Fred Chasan

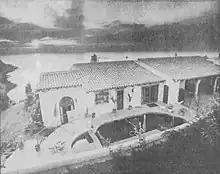
"The Chasan Villa" circa 1982

Chasan was born April 4, 1924, in New York City to Morris and Pauline (née Philips) Chasan.